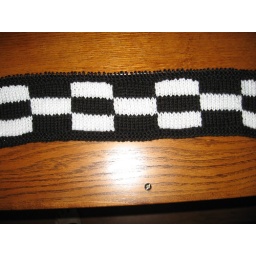
Baby odd ball blanket. Caron SS in white and black